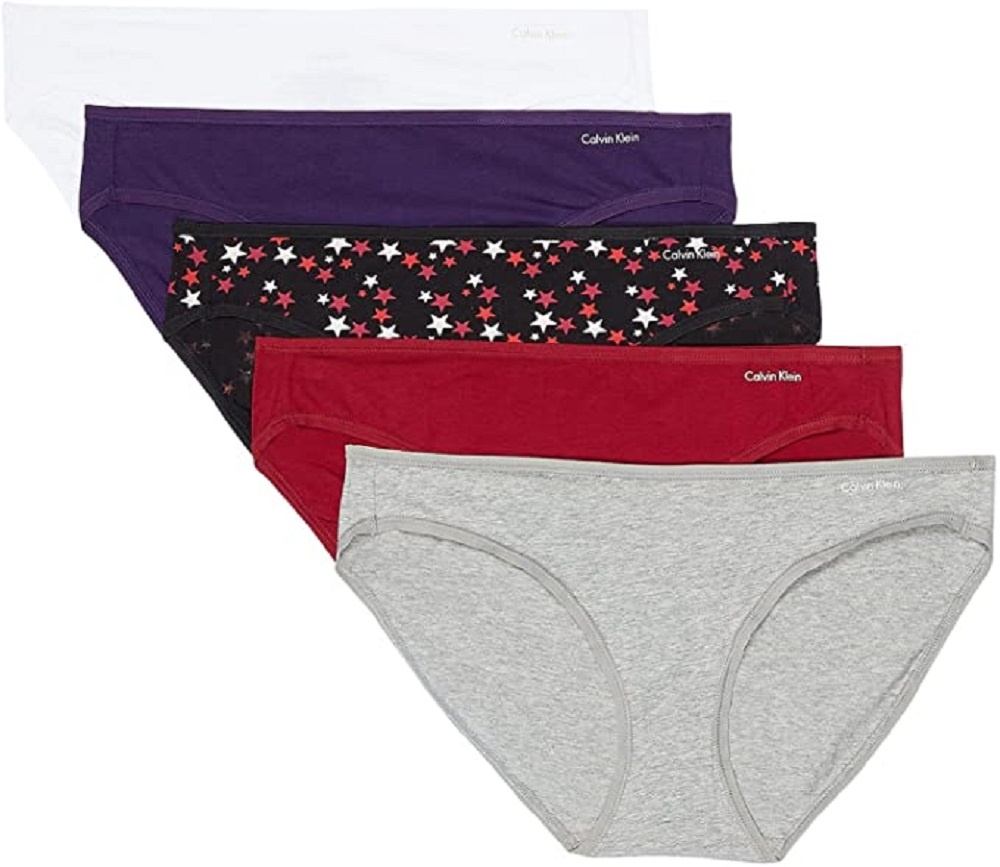
Calvin Klein Form Bikini 5-Pack - QD3747
The Calvin Klein Form Bikini 5-Pack offers a low-rise silhouette in an ultrasoft stretch cotton fabrication. Branded elastic waistband sits low on the hips. Five-pack thongs in assorted colors. 95% cotton, 5% elastane. Machine wash cold, tumble dry low.
Brand: Calvin Klein CK
Category: Apparel & Accessories > Clothing > Lingerie > Women's Underpants > Bikinis